Manuel de Amat y Junyent

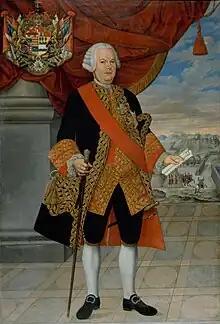
Portrait of Amat as Viceroy of Peru, 1773

Manuel de Amat y Junyent, OSJ, OM (March 1707 – February 14, 1782) was a Spanish military officer and colonial administrator. He was the Royal Governor of the Captaincy General of Chile from December 28, 1755, to September 9, 1761, and Viceroy of Peru from October 12, 1761, to July 17, 1776.